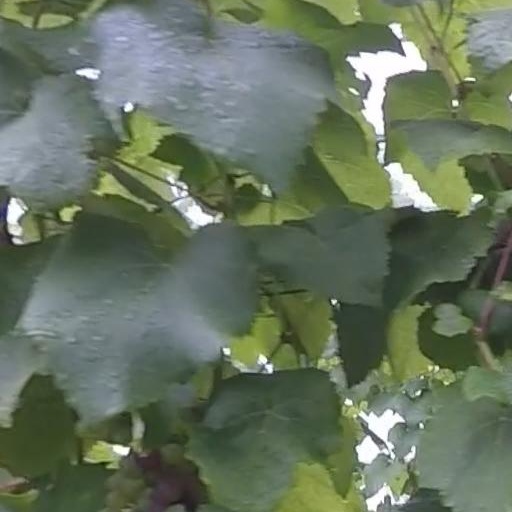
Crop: grape